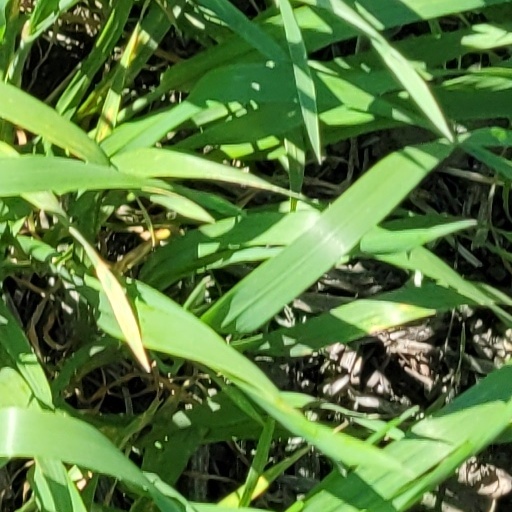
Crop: wheat